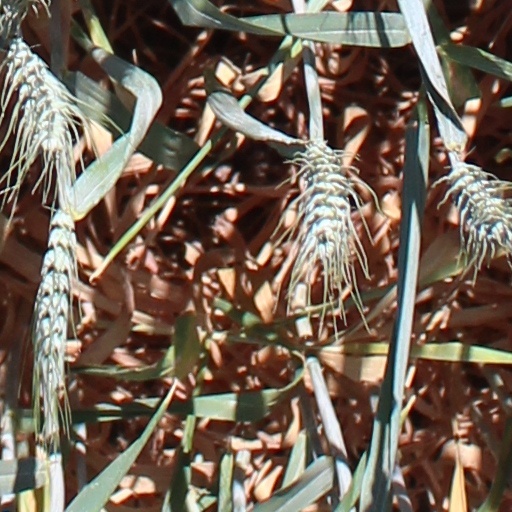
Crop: wheat